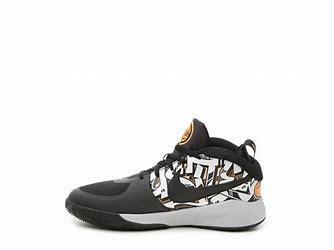
Brand: Nike
Model: Team Hustle D 9